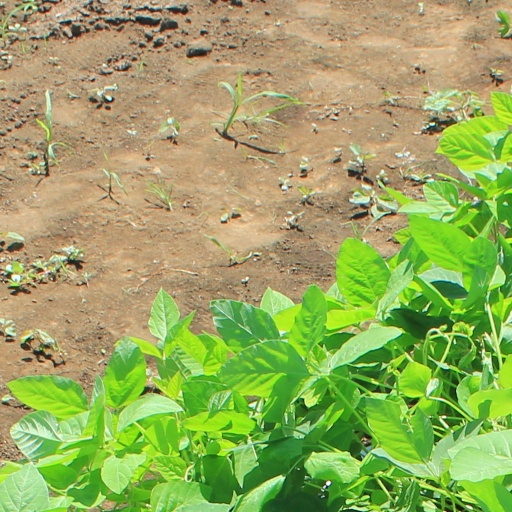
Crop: soybean